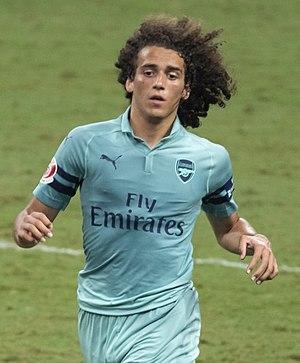
Mattéo Guendouzi, né le 14 avril 1999 à Poissy, est un footballeur français qui évolue au poste de milieu de terrain à l'Arsenal FC.